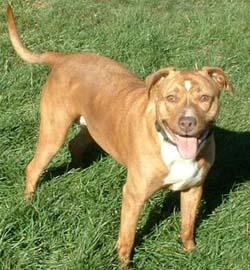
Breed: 216-n000078-American_Staffordshire_terrier